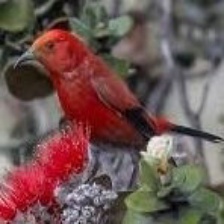
Species: APAPANE
Scientific name: HIMATIONE SANGUINEA